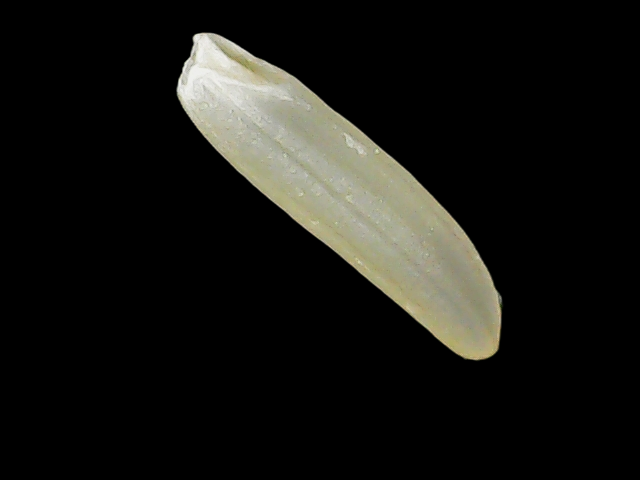
Rice variety: Binadhan25